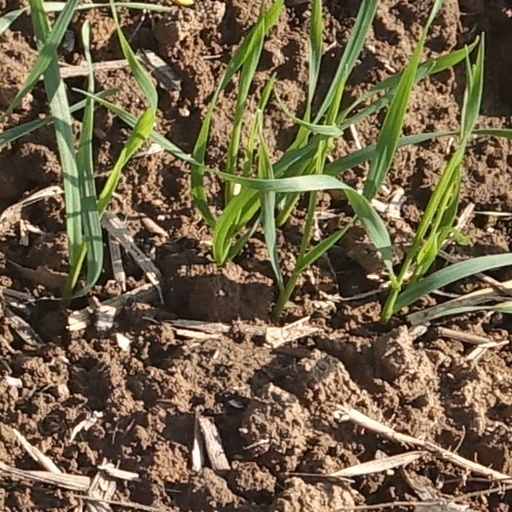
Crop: wheat